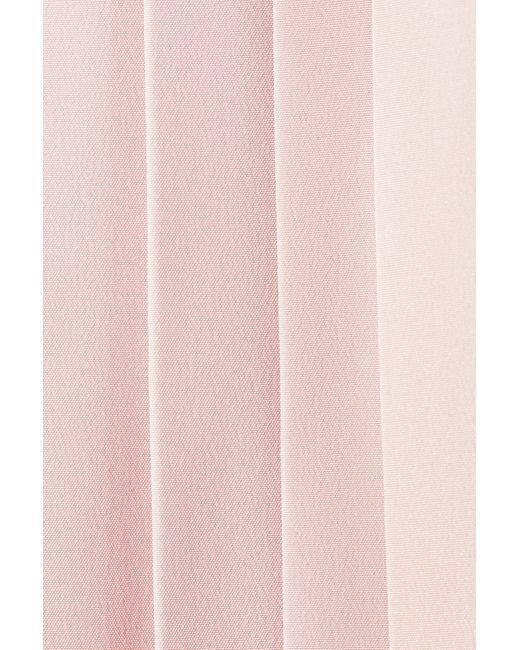
Rosa Leinenstoff für elegante Outfits